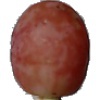
Label: Grape Pink 1